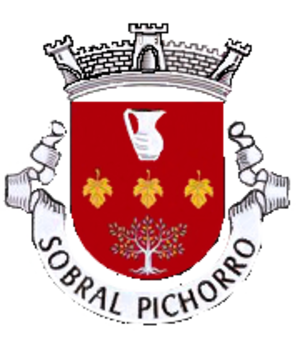
Sobral Pichorro est une Freguesia du Conselho de Fornos de Algodres District de Guarda de la région Centre du Portugal.